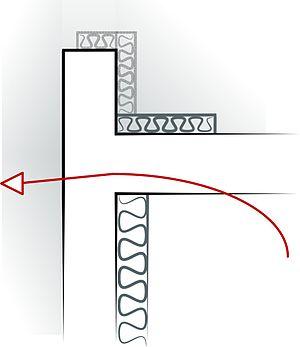
Un pont thermique est une zone ponctuelle ou linéaire qui, dans l'enveloppe d'un bâtiment, présente une variation de résistance thermique. Il s'agit d'un point de la construction où la barrière isolante est rompue.
L'Isolation thermique du bâtiment est le processus de mise en œuvre de l'isolation thermique de l'enveloppe de tout ou partie d'un bâtiment, par l'intérieur et/ou l'extérieur. Les bâtiments sont la source d'un important gaspillage énergétique et d'émissions de gaz à effet de serre. Dans un nombre croissant de pays des mesures visent à inciter à mieux isoler ces logements, ainsi que les bâtiments publics et tertiaires, ce qui contribue à diminuer la précarité énergétique et améliorer la justice climatique.
Un rupteur de pont thermique est un dispositif structurel d'isolation thermique spécialement conçu pour traiter les ponts thermiques principalement au niveau des jonctions dalle/façade ou dalle/balcon.